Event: Nepal Earthquake
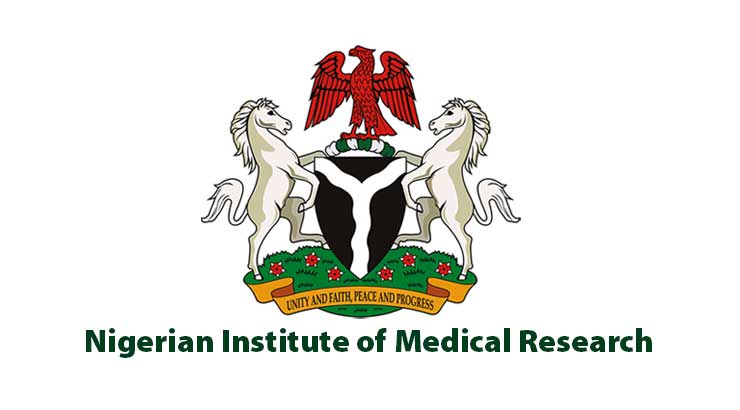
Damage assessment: no_damage